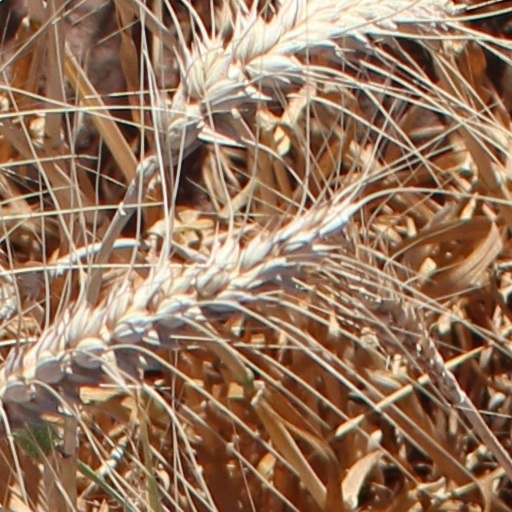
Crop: wheat